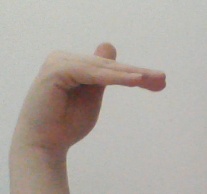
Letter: khaa